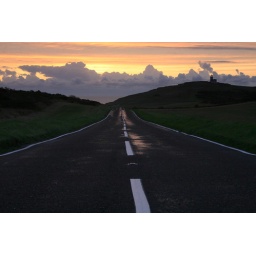
Silhouette of Belle Tout Lighthouse at sunset with road markings in the foreground and storm clouds in the background. East Sussex.